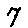
Label: 7